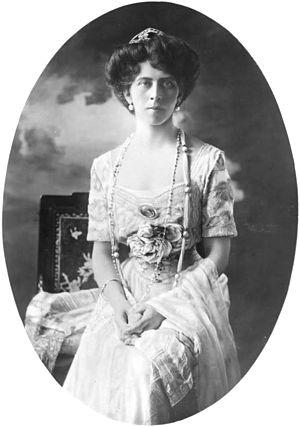
La descendance de la reine Victoria désigne l'ensemble des personnes ayant pour ancêtres Victoria du Royaume-Uni et son mari le prince consort Albert de Saxe-Cobourg-Gotha.
Victoria Frédérique Amélie Wilhelmine de Prusse, princesse de Prusse et d'Allemagne puis, par son premier mariage, princesse de Schaumbourg-Lippe, est née le 12 avril 1866 au Nouveau Palais de Potsdam et est décédée le 13 novembre 1929 à Bonn. Fille du Kaiser Frédéric III d'Allemagne, c'est un membre de la Maison de Hohenzollern.